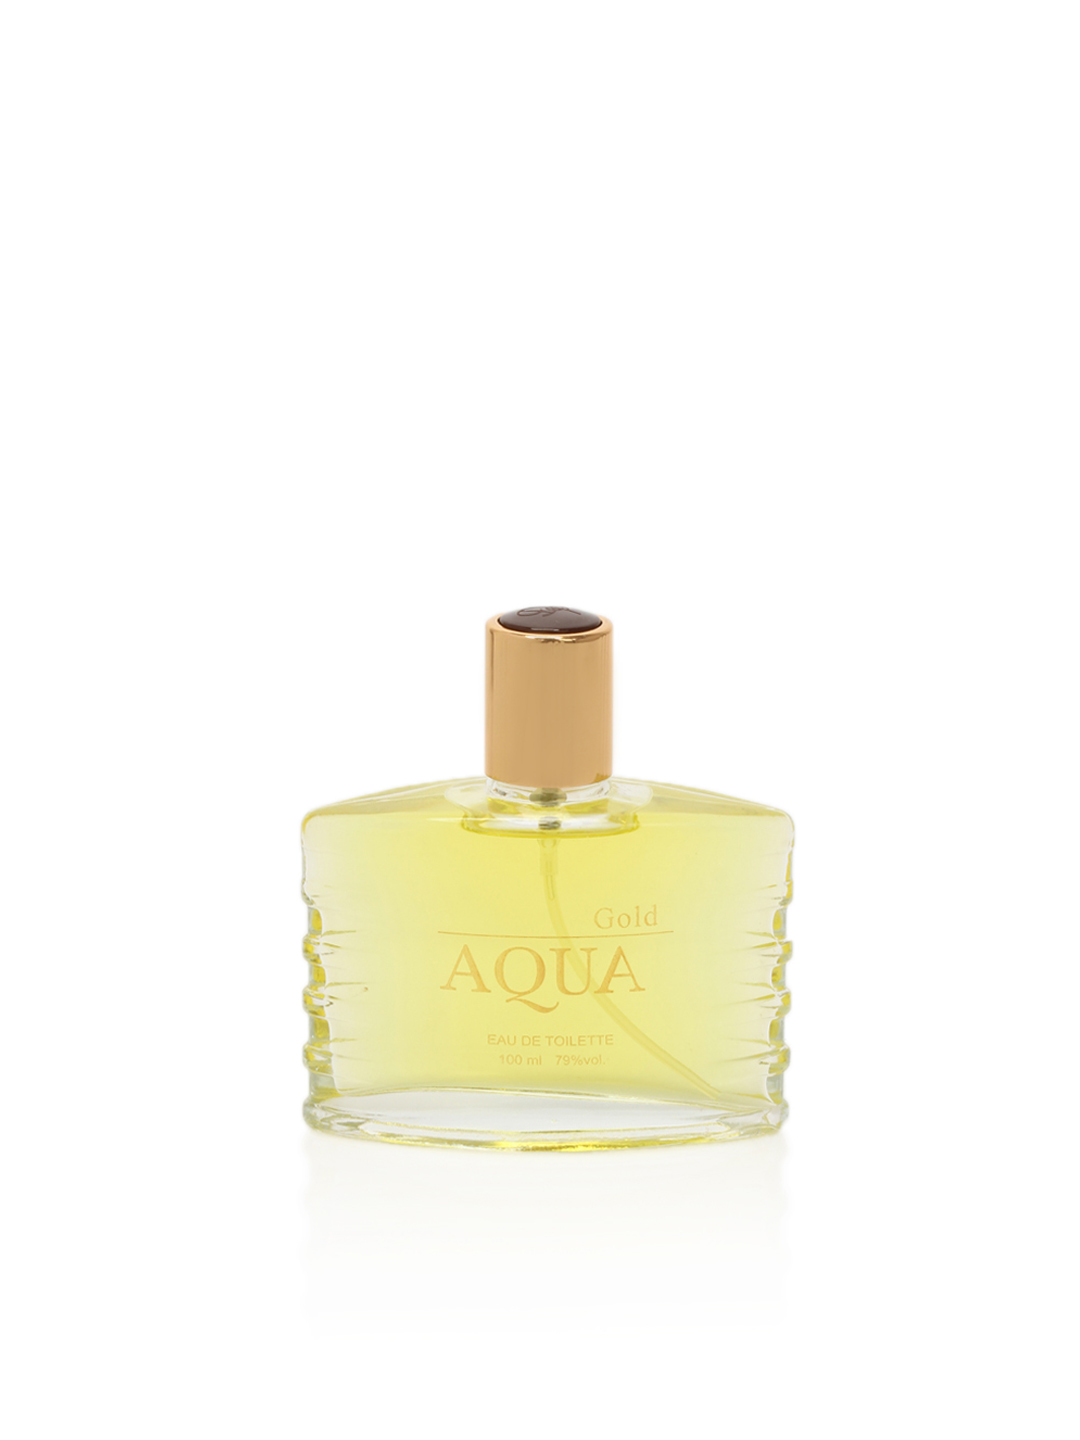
York Men Gold Aqua Perfume
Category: Personal Care / Fragrance / Perfume and Body Mist
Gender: Men
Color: Brown
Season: Spring 2017
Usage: Casual